Genting Highlands

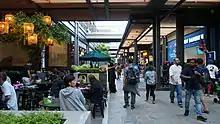
High Line Roof Top Market in Resorts World Genting Highlands, offering a wide selection of food for visitors.

Crockfords at Resorts World Genting was awarded the 5-star rating in 2019 and 2020, making it the first and only hotel in Malaysia to achieve this award.